Cyclone Viyaru

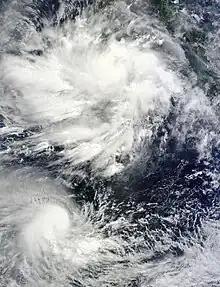
Viyaru ("top") as a depression off the coast of Sumatra, along with Moderate Tropical Storm Jamala to its south, on May 10

Situated to the south of a subtropical ridge, the storm tracked west-northwestward to northwestward. Early on May 11, the IMD upgraded the system to a cyclonic storm and assigned it the name "Mahasen". Deep convection, with cloud tops estimated as cold as developed near the storm's center. Despite moderate to strong wind shear, Viyaru's prominent outflow offset the negative influence of the shear, allowing a central dense overcast to form. Later that day, the cyclone's motion matched that of the shear, further decreasing the effects of it. This allowed Viyaru to intensify, with the JTWC estimating one-minute sustained winds reaching . By May 12, the central dense overcast broke apart into fragmented banding features that wrapped into the center. Dry air soon began to flow into the circulation, disrupting convection and causing the low to relocate eastward and become partially exposed. Later that day, the system began turning northward as it approached the western edge of the subtropical ridge. By this time, the circulation had become broad and ill-defined, indicating that the storm weakened.